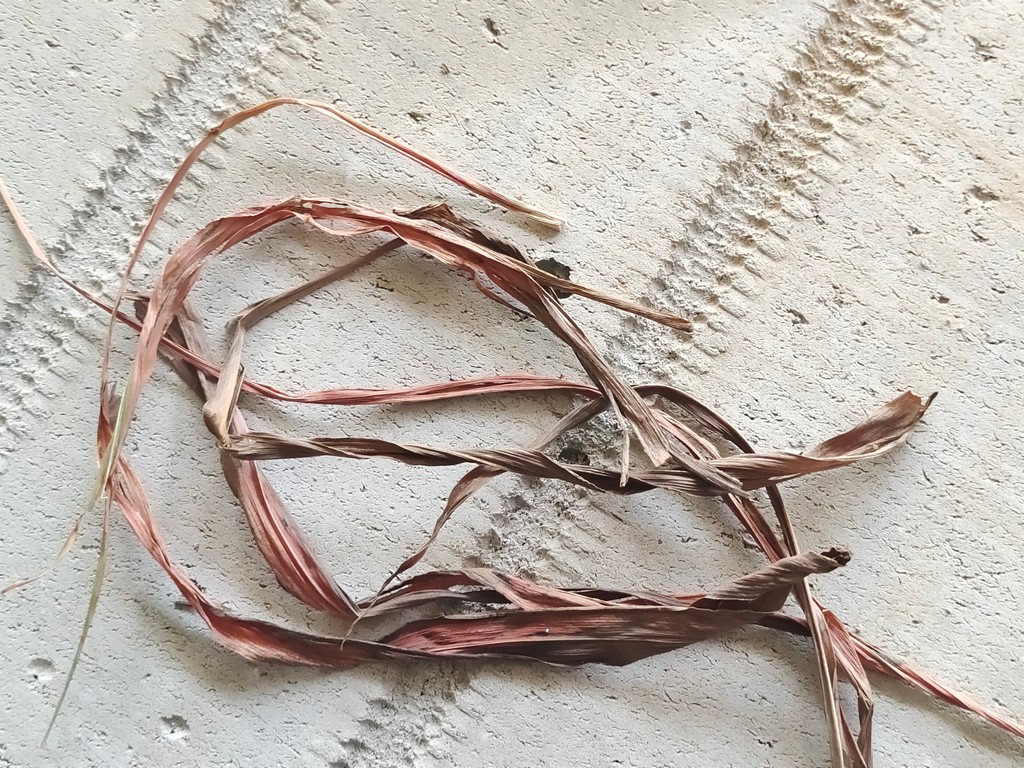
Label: Dried